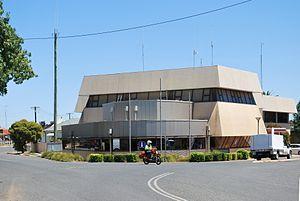
Le comté de Bland est une zone d'administration locale située dans l'État de Nouvelle-Galles du Sud en Australie.